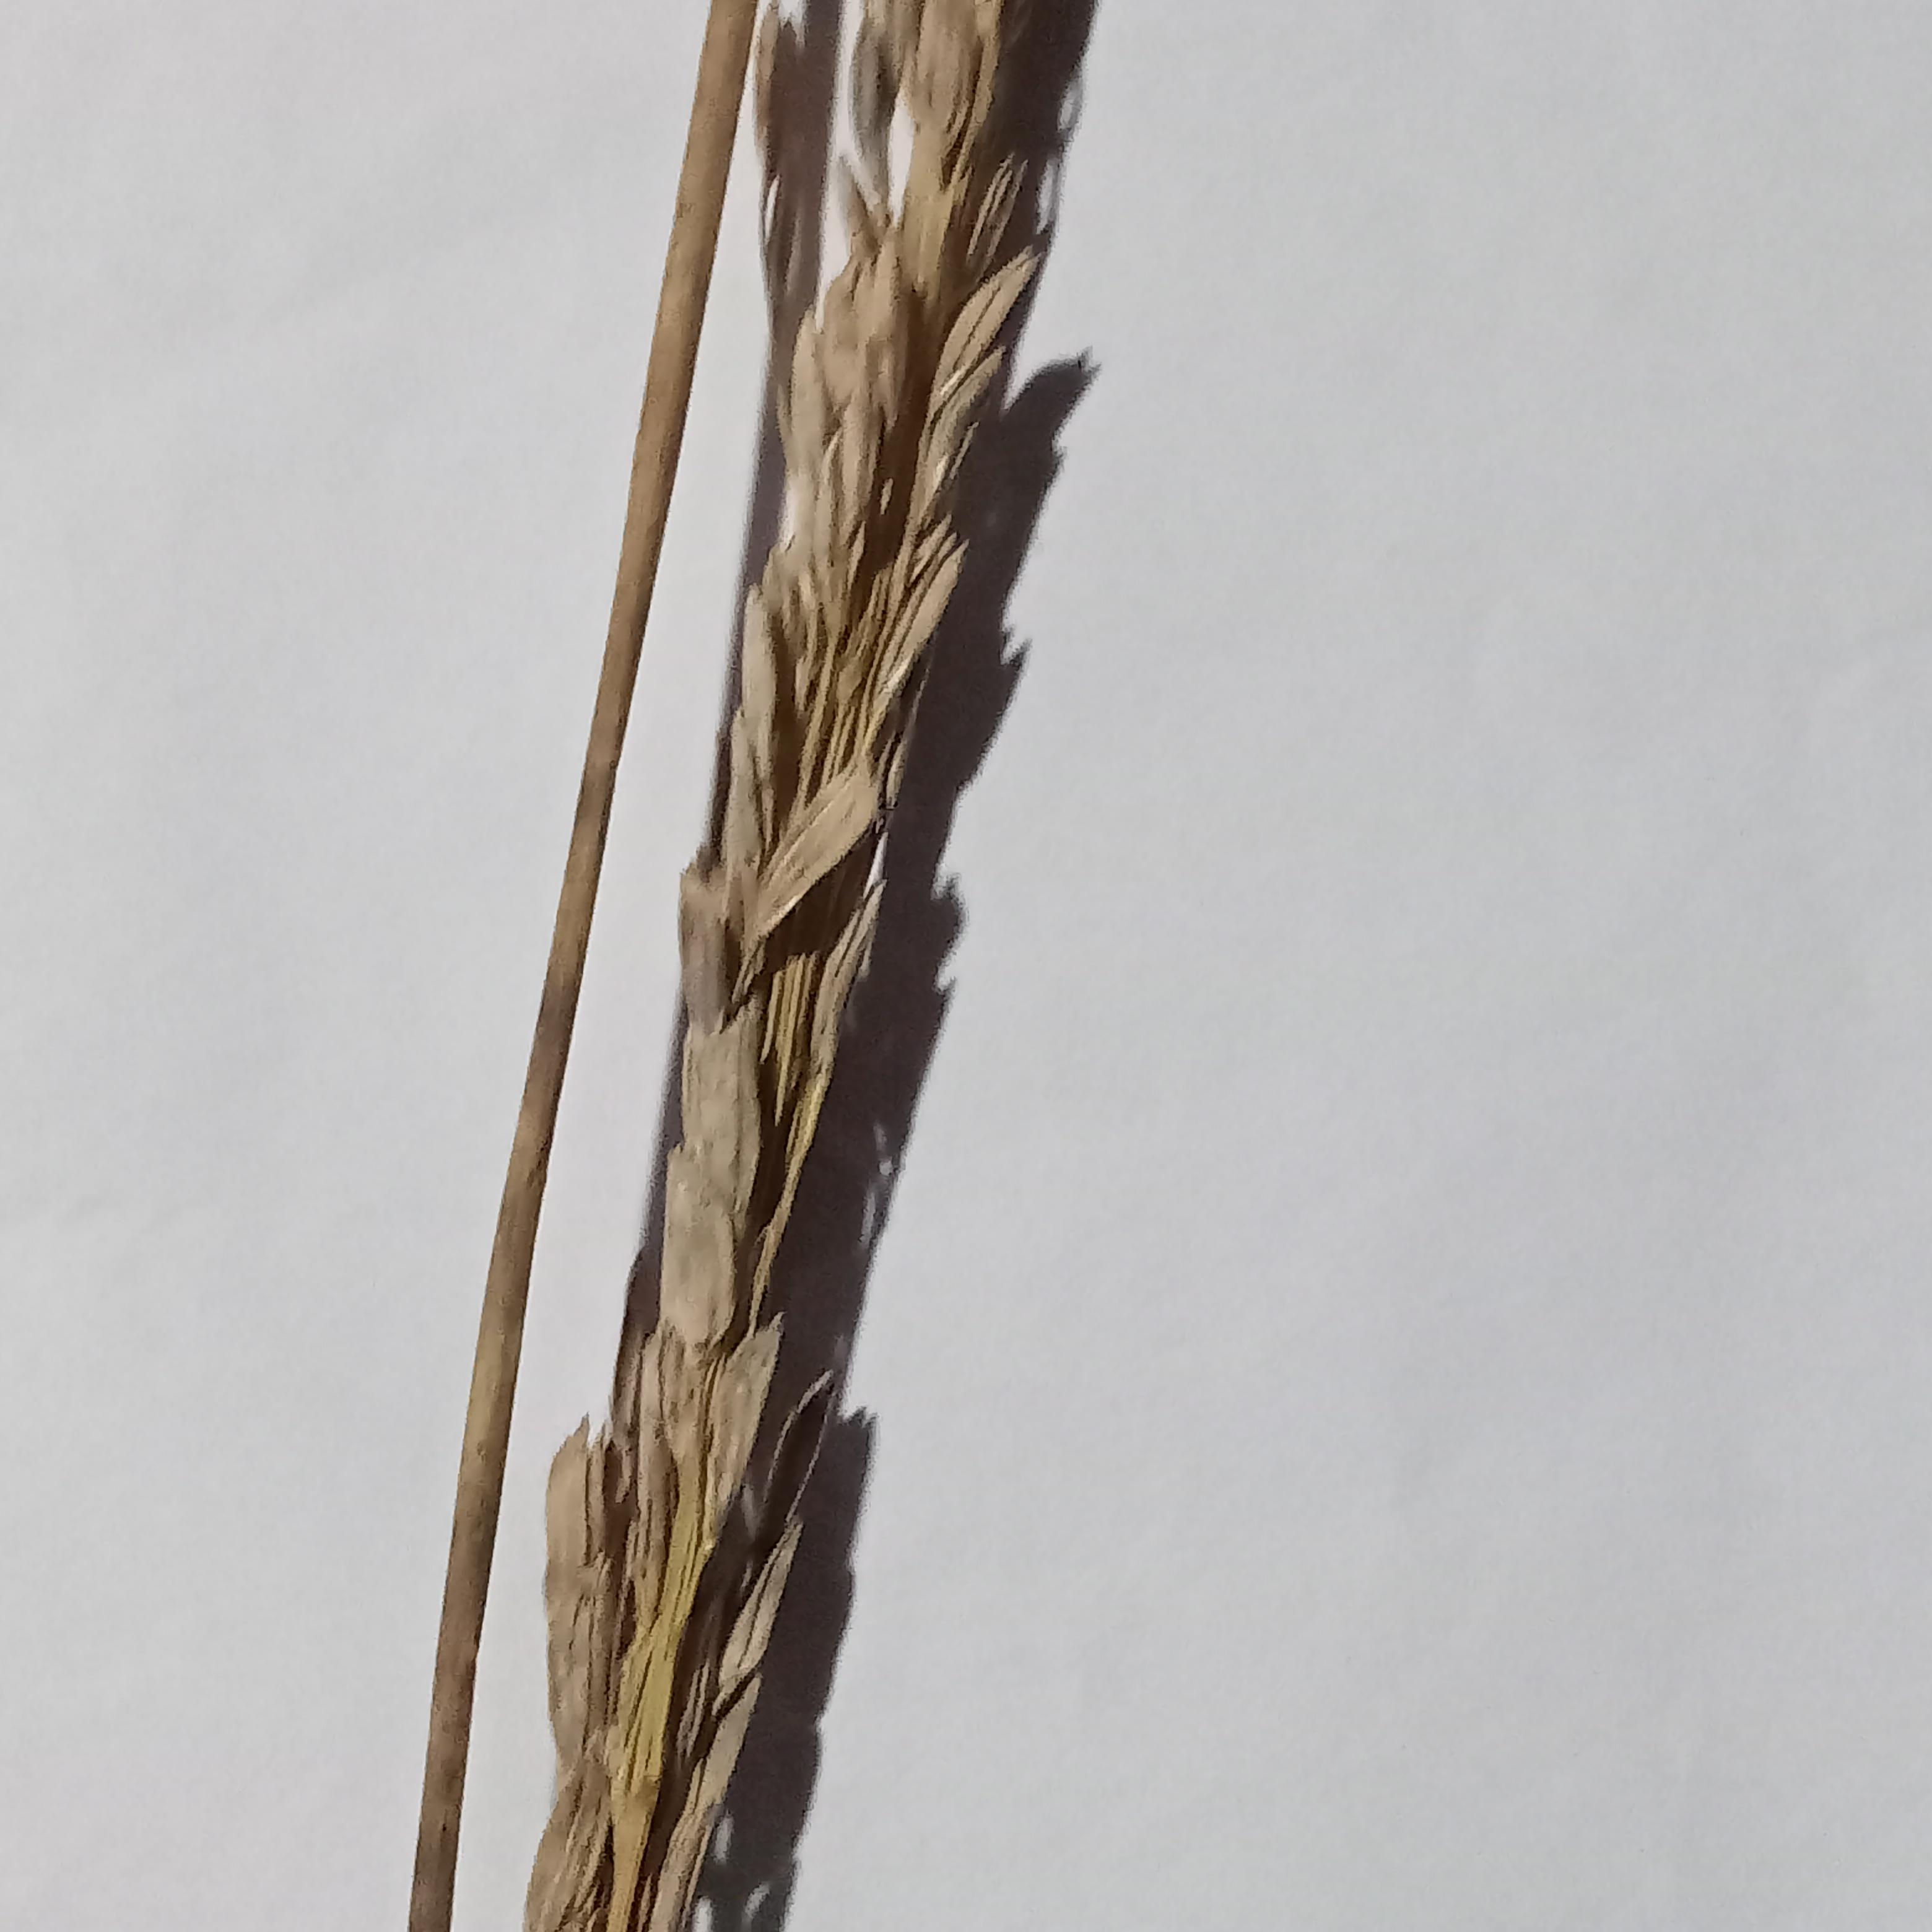
Label: Rice___Neck_Blast